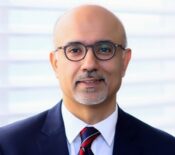
Gender: men